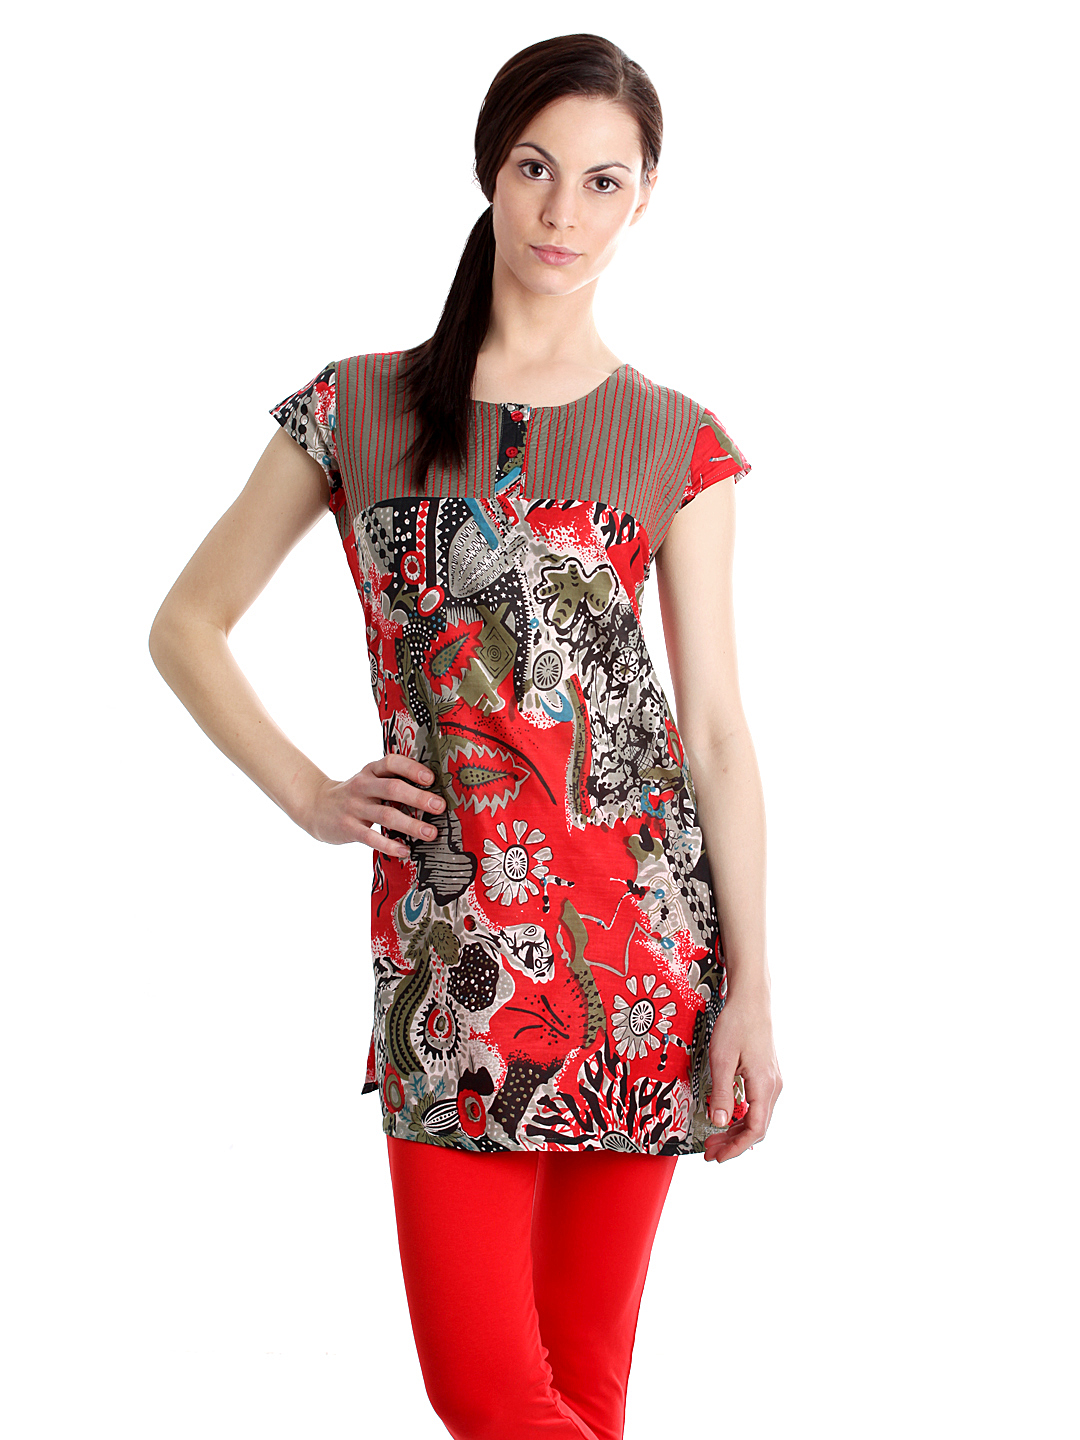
Diva Women Printed Red Kurti
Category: Apparel / Topwear / Kurtis
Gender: Women
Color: Red
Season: Summer 2012
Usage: Ethnic